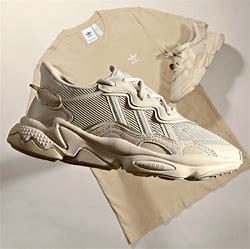
Brand: Adidas
Model: Ozweego